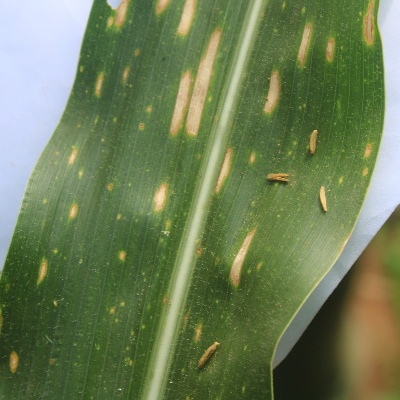
Crop: Maize
Condition: leaf spot